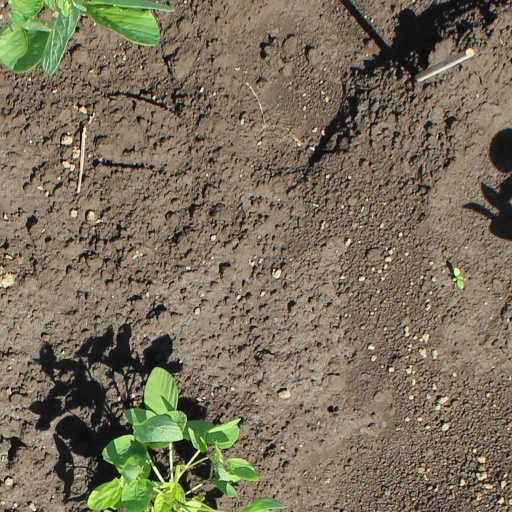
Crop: soybean